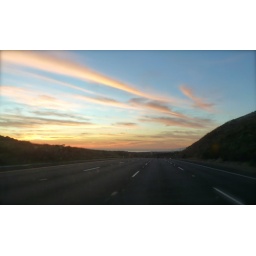
down to the sea... you might be able too see the ocean just below the lowest pink cloud..